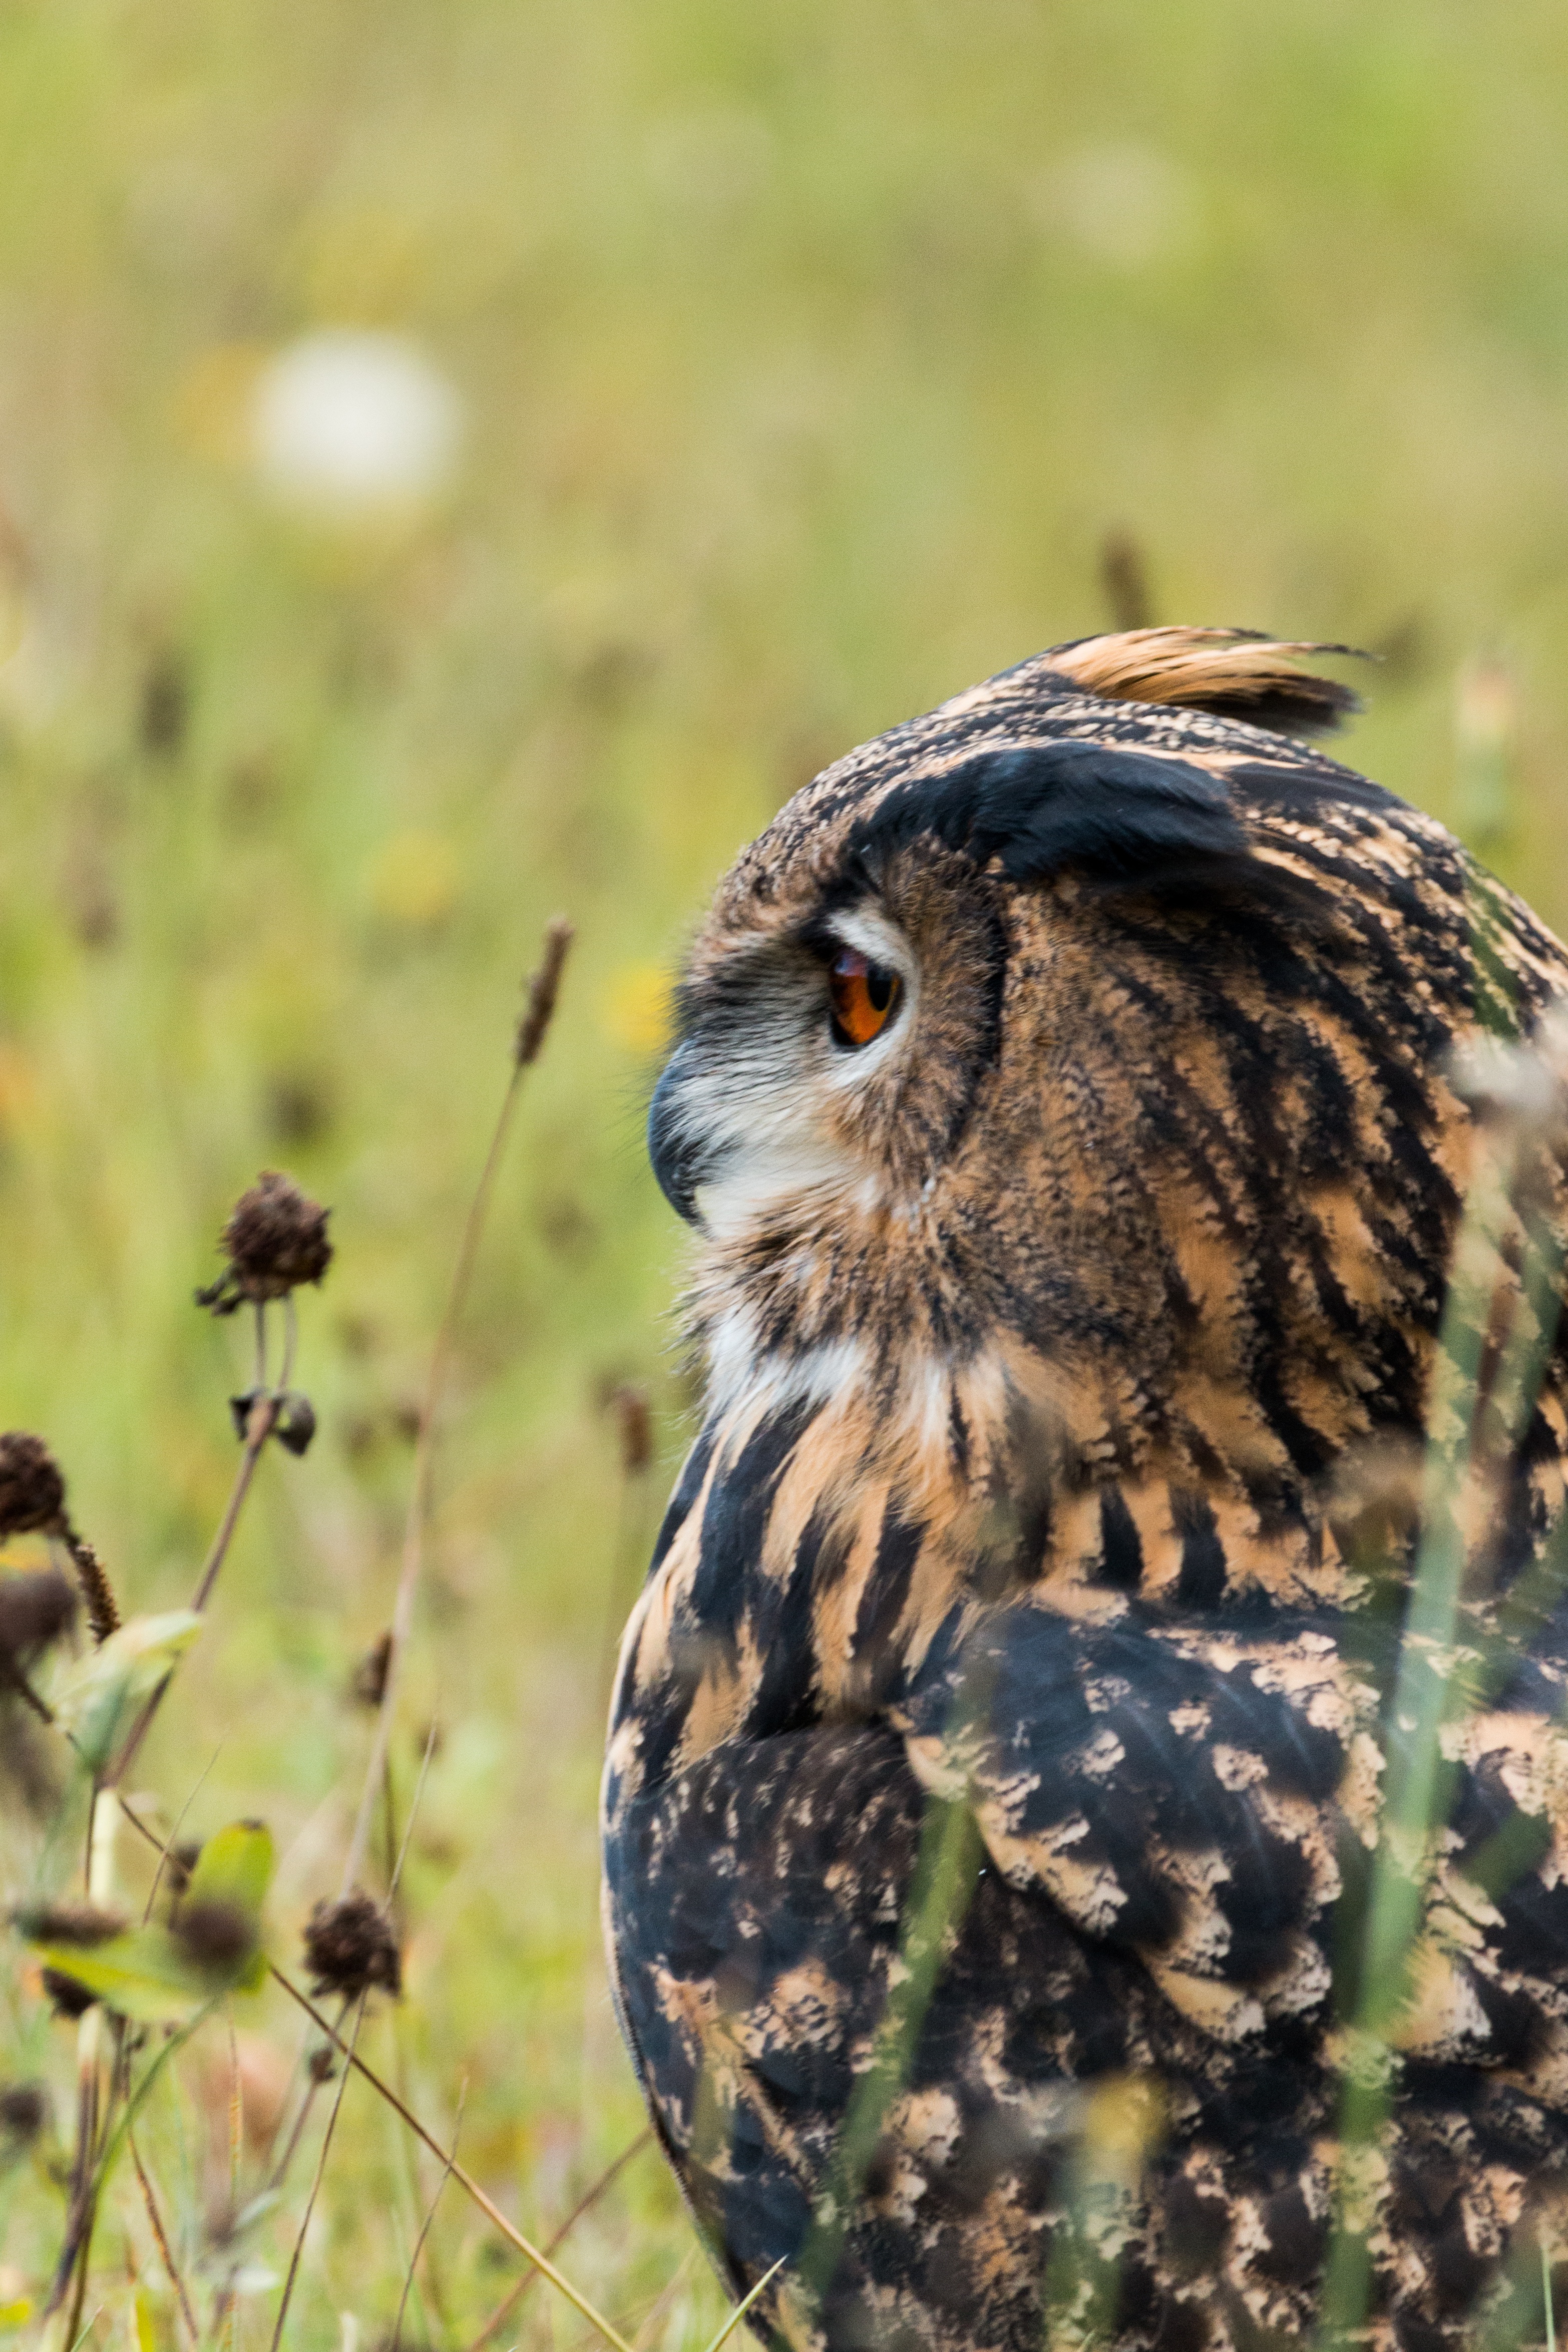
nature, bird, fly, wildlife, beak, hawk, owl, feather, fauna, raptor, bird of prey, close up, birds, vertebrate, wild bird, eagle owl, bubo bubo